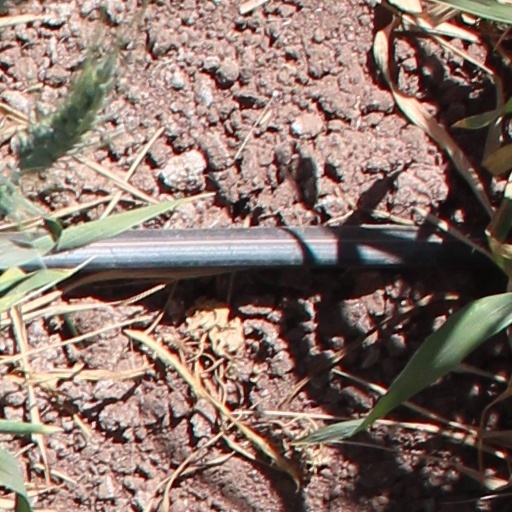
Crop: wheat